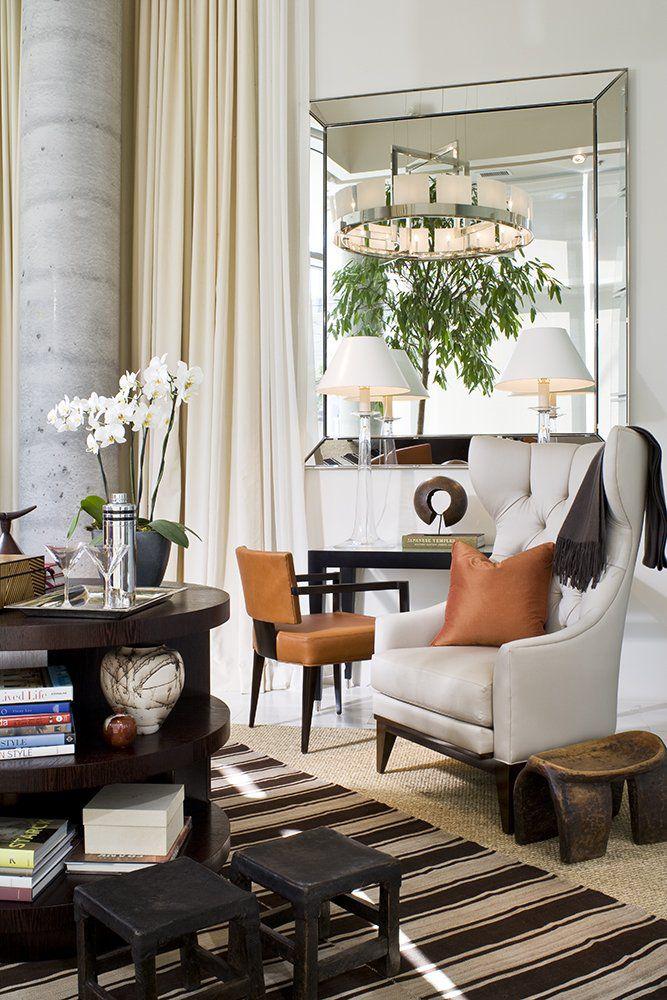
love the idea of drapery even though there 's no windows .
Relation: Story